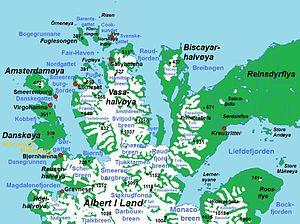
La réserve ornithologique de Skorpa est une réserve naturelle qui inclut l'île de Skorpa et les petites îles à l'ouest de Danskøya, une partie de la Terre d'Albert I sur le Spitzberg, dans le Svalbard. La réserve a été créée par décret royal 1ᵉʳ juin 1973. La réserve ornithologique de Skorpa est avec celle de Moseøya et de Guissezholmen les trois réserves ornithologiques du Parc national de Nordvest-Spitsbergen.